NAASU Institute of Fisheries

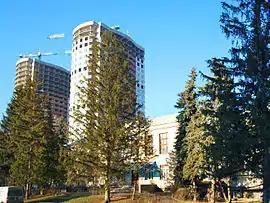
Institute of Fisheries

The Ukrainian Institute of Fisheries of the National Academy of Agrarian Sciences is a scientific institution focused on fisheries research located in Kyiv, Ukraine.